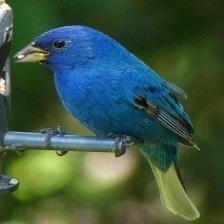
Species: INDIGO BUNTING
Scientific name: PASSERINA CYANEA
ImageNet parent category: indigo_bunting